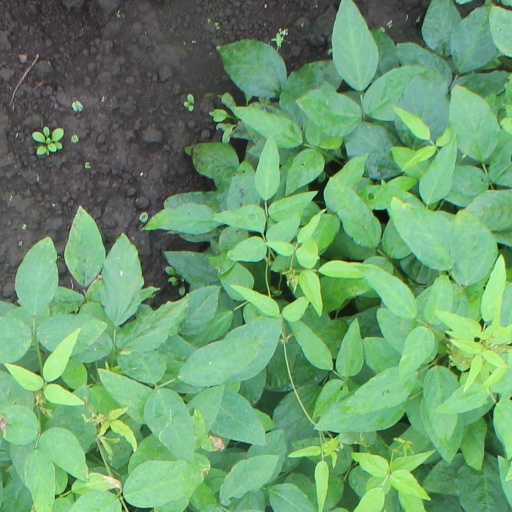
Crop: soybean